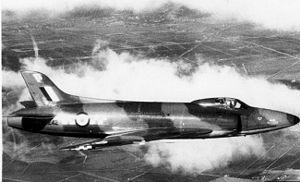
Le Supermarine Swift était un chasseur britannique monoplace à réaction de la Royal Air Force, construit par Supermarine durant les années 1950. Après une période de développement prolongée, le Swift entra en service comme un intercepteur, mais, en raison d'une série d'accidents, on le remplaça bien vite par le Hawker Hunter, moins problématique ; la moitié seulement des appareils de type Swifts furent effectivement construits. Une version de reconnaissance photo permit de résoudre les principaux problèmes, trop tard toutefois pour un regain de faveur auprès de l’État-major. Cet échec sonna également le glas de la version supersonique du Swift, dont le développement se trouva interrompu en 1955.